Charles Drury Edward Fortnum

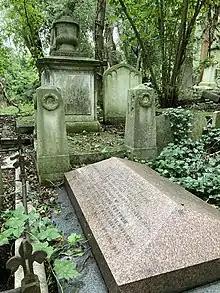
The Fortnum family vault in Highgate Cemetery

Fortnum formed a collection of Australian insects, birds, and reptiles, a number of which he presented to the British Museum, while others went the Hope collection at Oxford. He studied European art history, and appreciated the applied arts of the Italian Renaissance, before John Ruskin had made the area fashionable. His collections included majolica, Hispano-Moresque ware, Luca Della Robbia and bronzes.